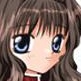
Portrait style: Anime Portrait